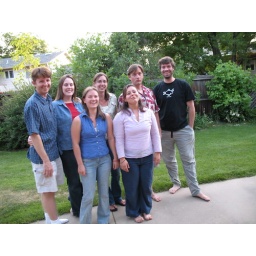
Note the bare feet. &amp;quot;no shoes in the house&amp;quot; rule.